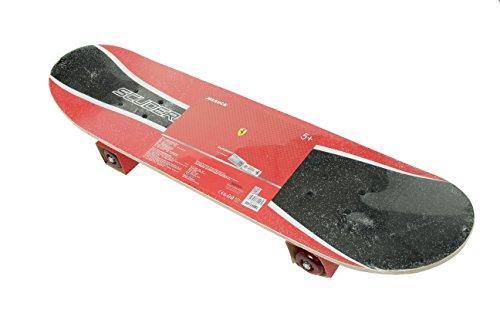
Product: Ferrari Double Kick Skateboard
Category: Sports & Outdoors | Outdoor Recreation | Skates, Skateboards & Scooters | Skateboarding | Standard Skateboards & Longboards | Standard Skateboards
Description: STRONG PLAYABILITY - double kick tail concave design provides greater control, allows for wide range of tricks and easy braking, ideal for any skill level skaters.
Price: $38.16
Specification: Shipping Weight: 4.5 pounds (View shipping rates and policies)|ASIN: B01DJ6EWMS|Item model number: FBW19|    #1542    in Standard Skateboards